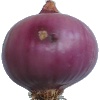
Label: Onion Red Peeled 1